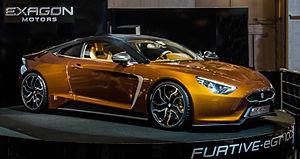
Exagon Engineering est une entreprise en ingénierie automobile et une écurie de course automobile française basée sur le Circuit de Nevers Magny-Cours. Elle participe aux championnats WTCC, Supercopa Seat Leon et Trophée Andros.